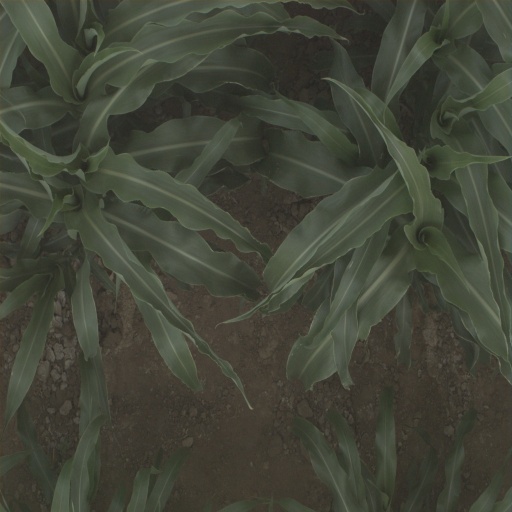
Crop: sorghum